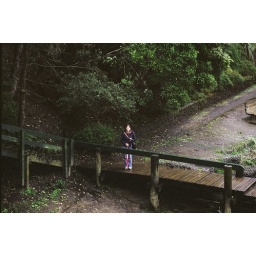
My girl by the river